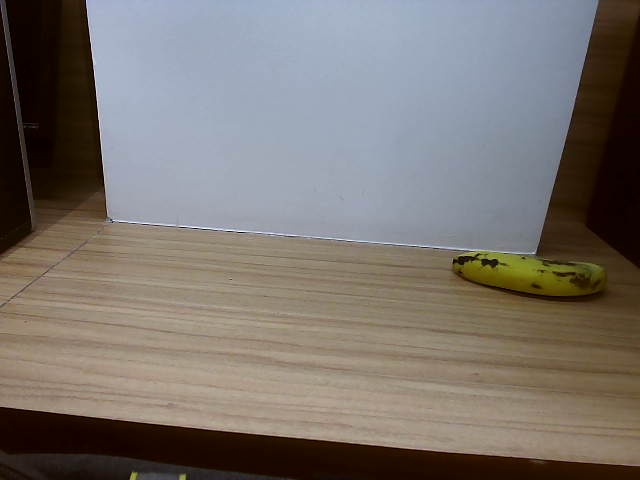
Label: Ripe_Banana